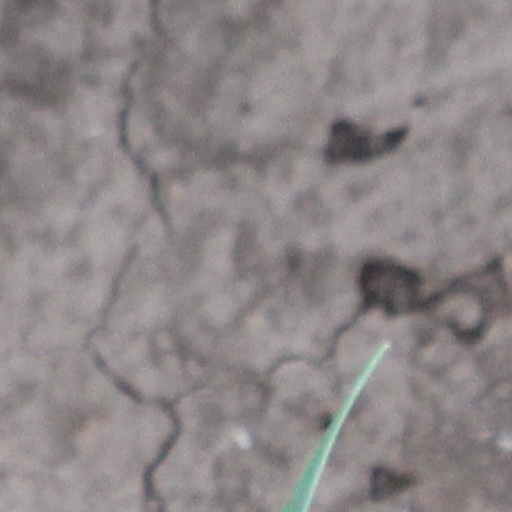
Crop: wheat